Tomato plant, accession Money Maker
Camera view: vertical (180 deg); turntable rotation: 0 degrees
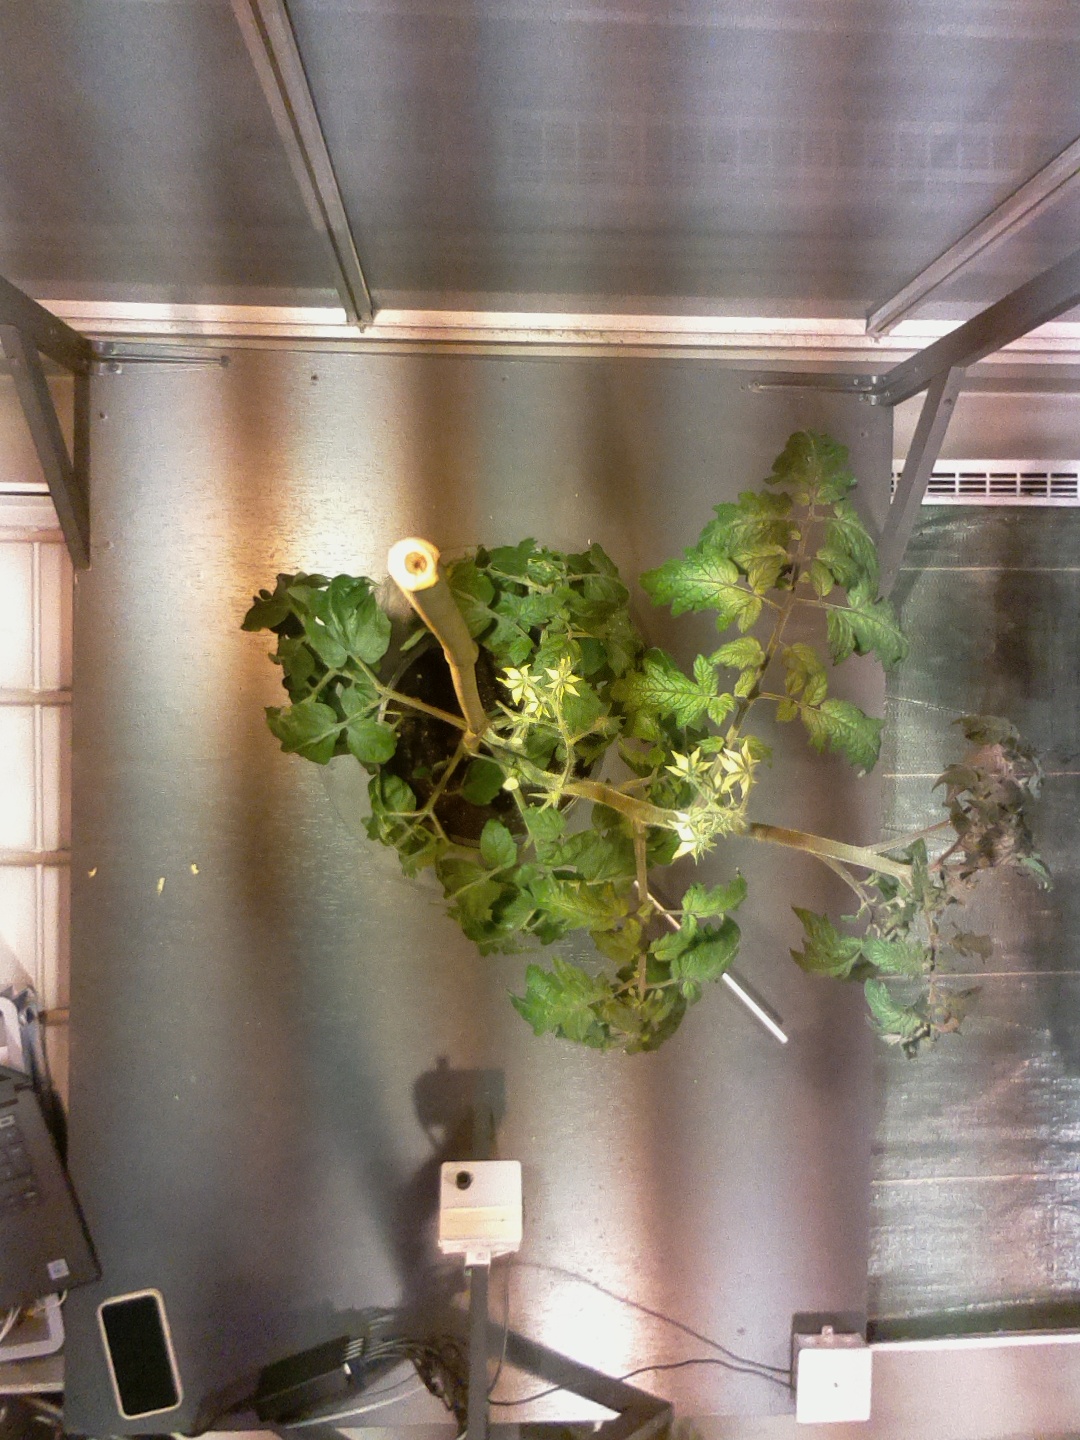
BBCH growth stage 68: Full flowering, 80%-90% of flowers open, more petals falling